Gindling Hilltop Camp

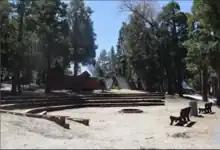
Buckhorn campground

In 2020, the camp's summer was spent on zoom, free of charge. In 2021, 2022, and 2023, the camp was located at Buckhorn Camp in Idyllwild, California. The camp is currently located at the Army and Navy Academy in Carlsbad, CA.